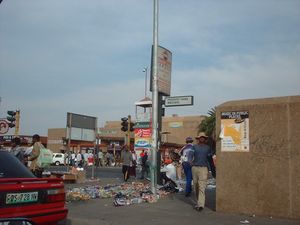
Rustenburg
Rustenburg er en by i Sydafrika med ca. 400.000 indbyggere. Den er beliggende i Nordvestprovinsen.